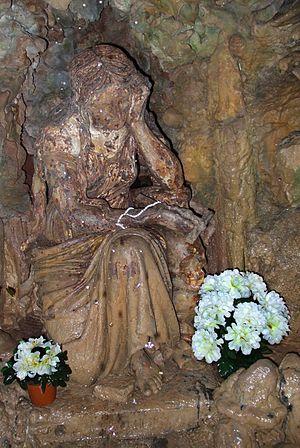
Statue de la Madeleine, à Baulou, Ariège, France.
Baulou est une commune française située dans le département de l'Ariège, en région Occitanie.